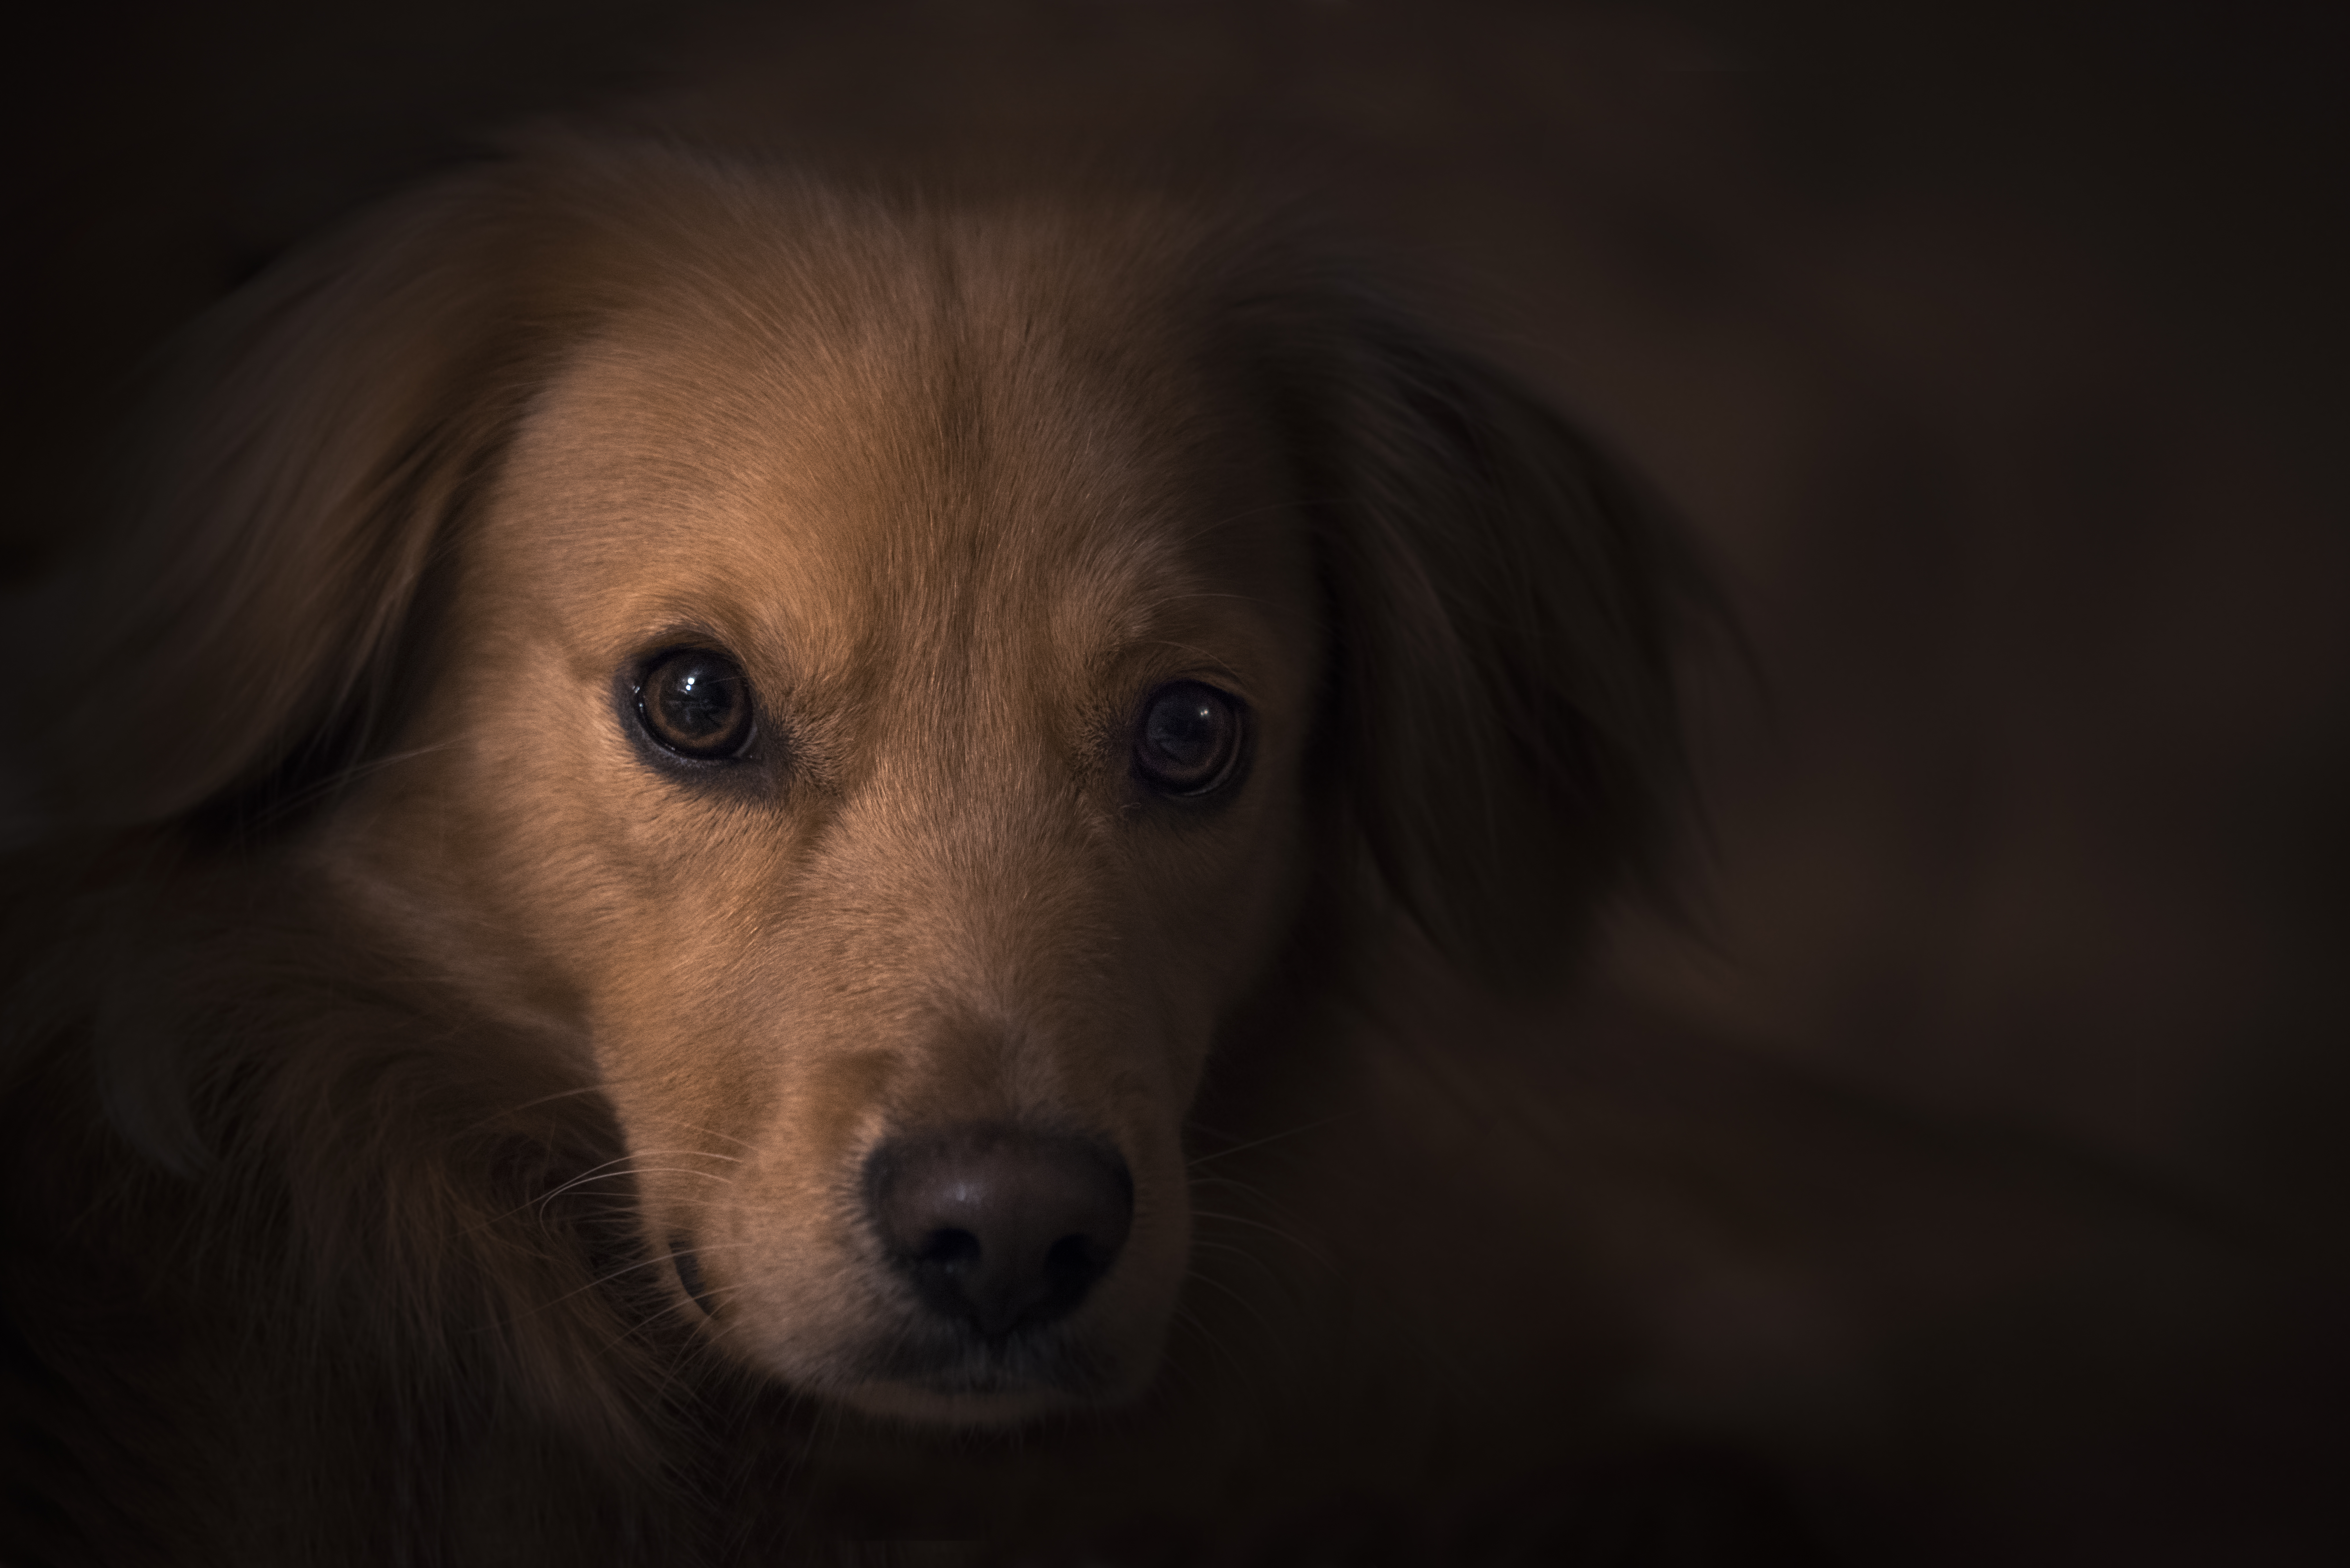
puppy, dog, animal, cute, pet, mammal, darkness, closeup, close up, nose, golden retriever, vertebrate, retriever, dog like mammal